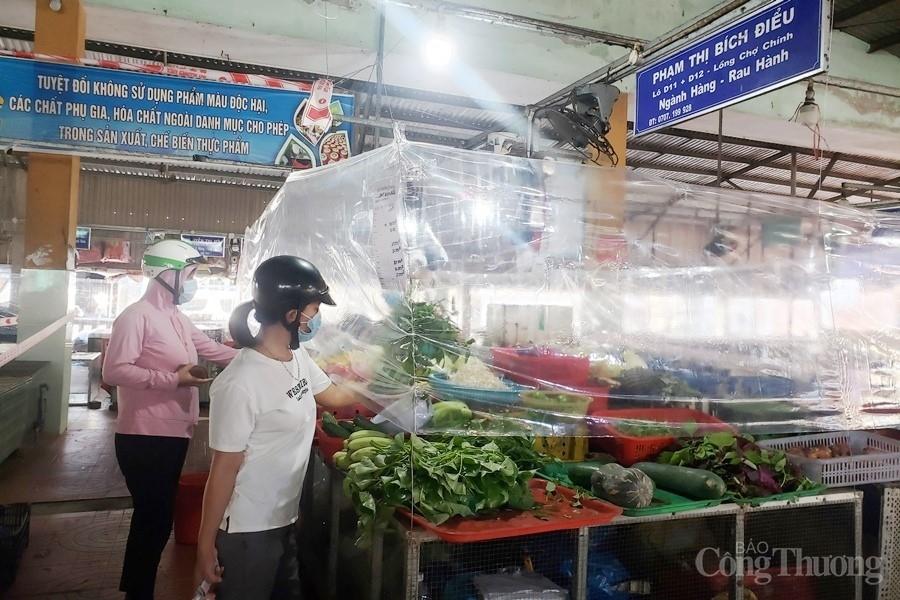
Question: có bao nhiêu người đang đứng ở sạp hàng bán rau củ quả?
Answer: hai người